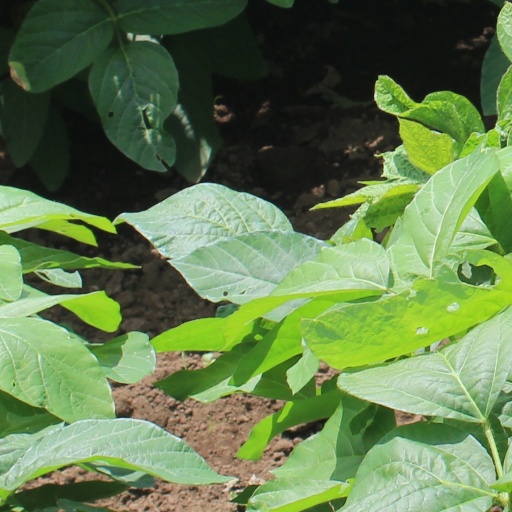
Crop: soybean